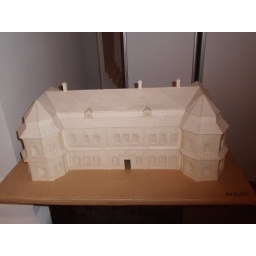
A model of the metropolitan house building in which the museum was situated.